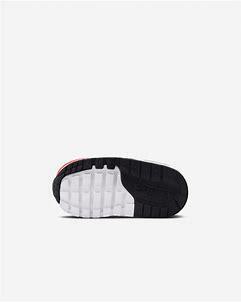
Brand: Nike
Model: Air Max 1 Easyon